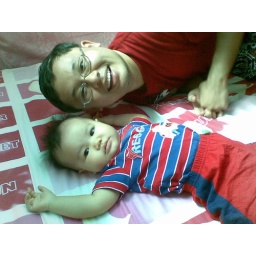
All dress up in red for CNY